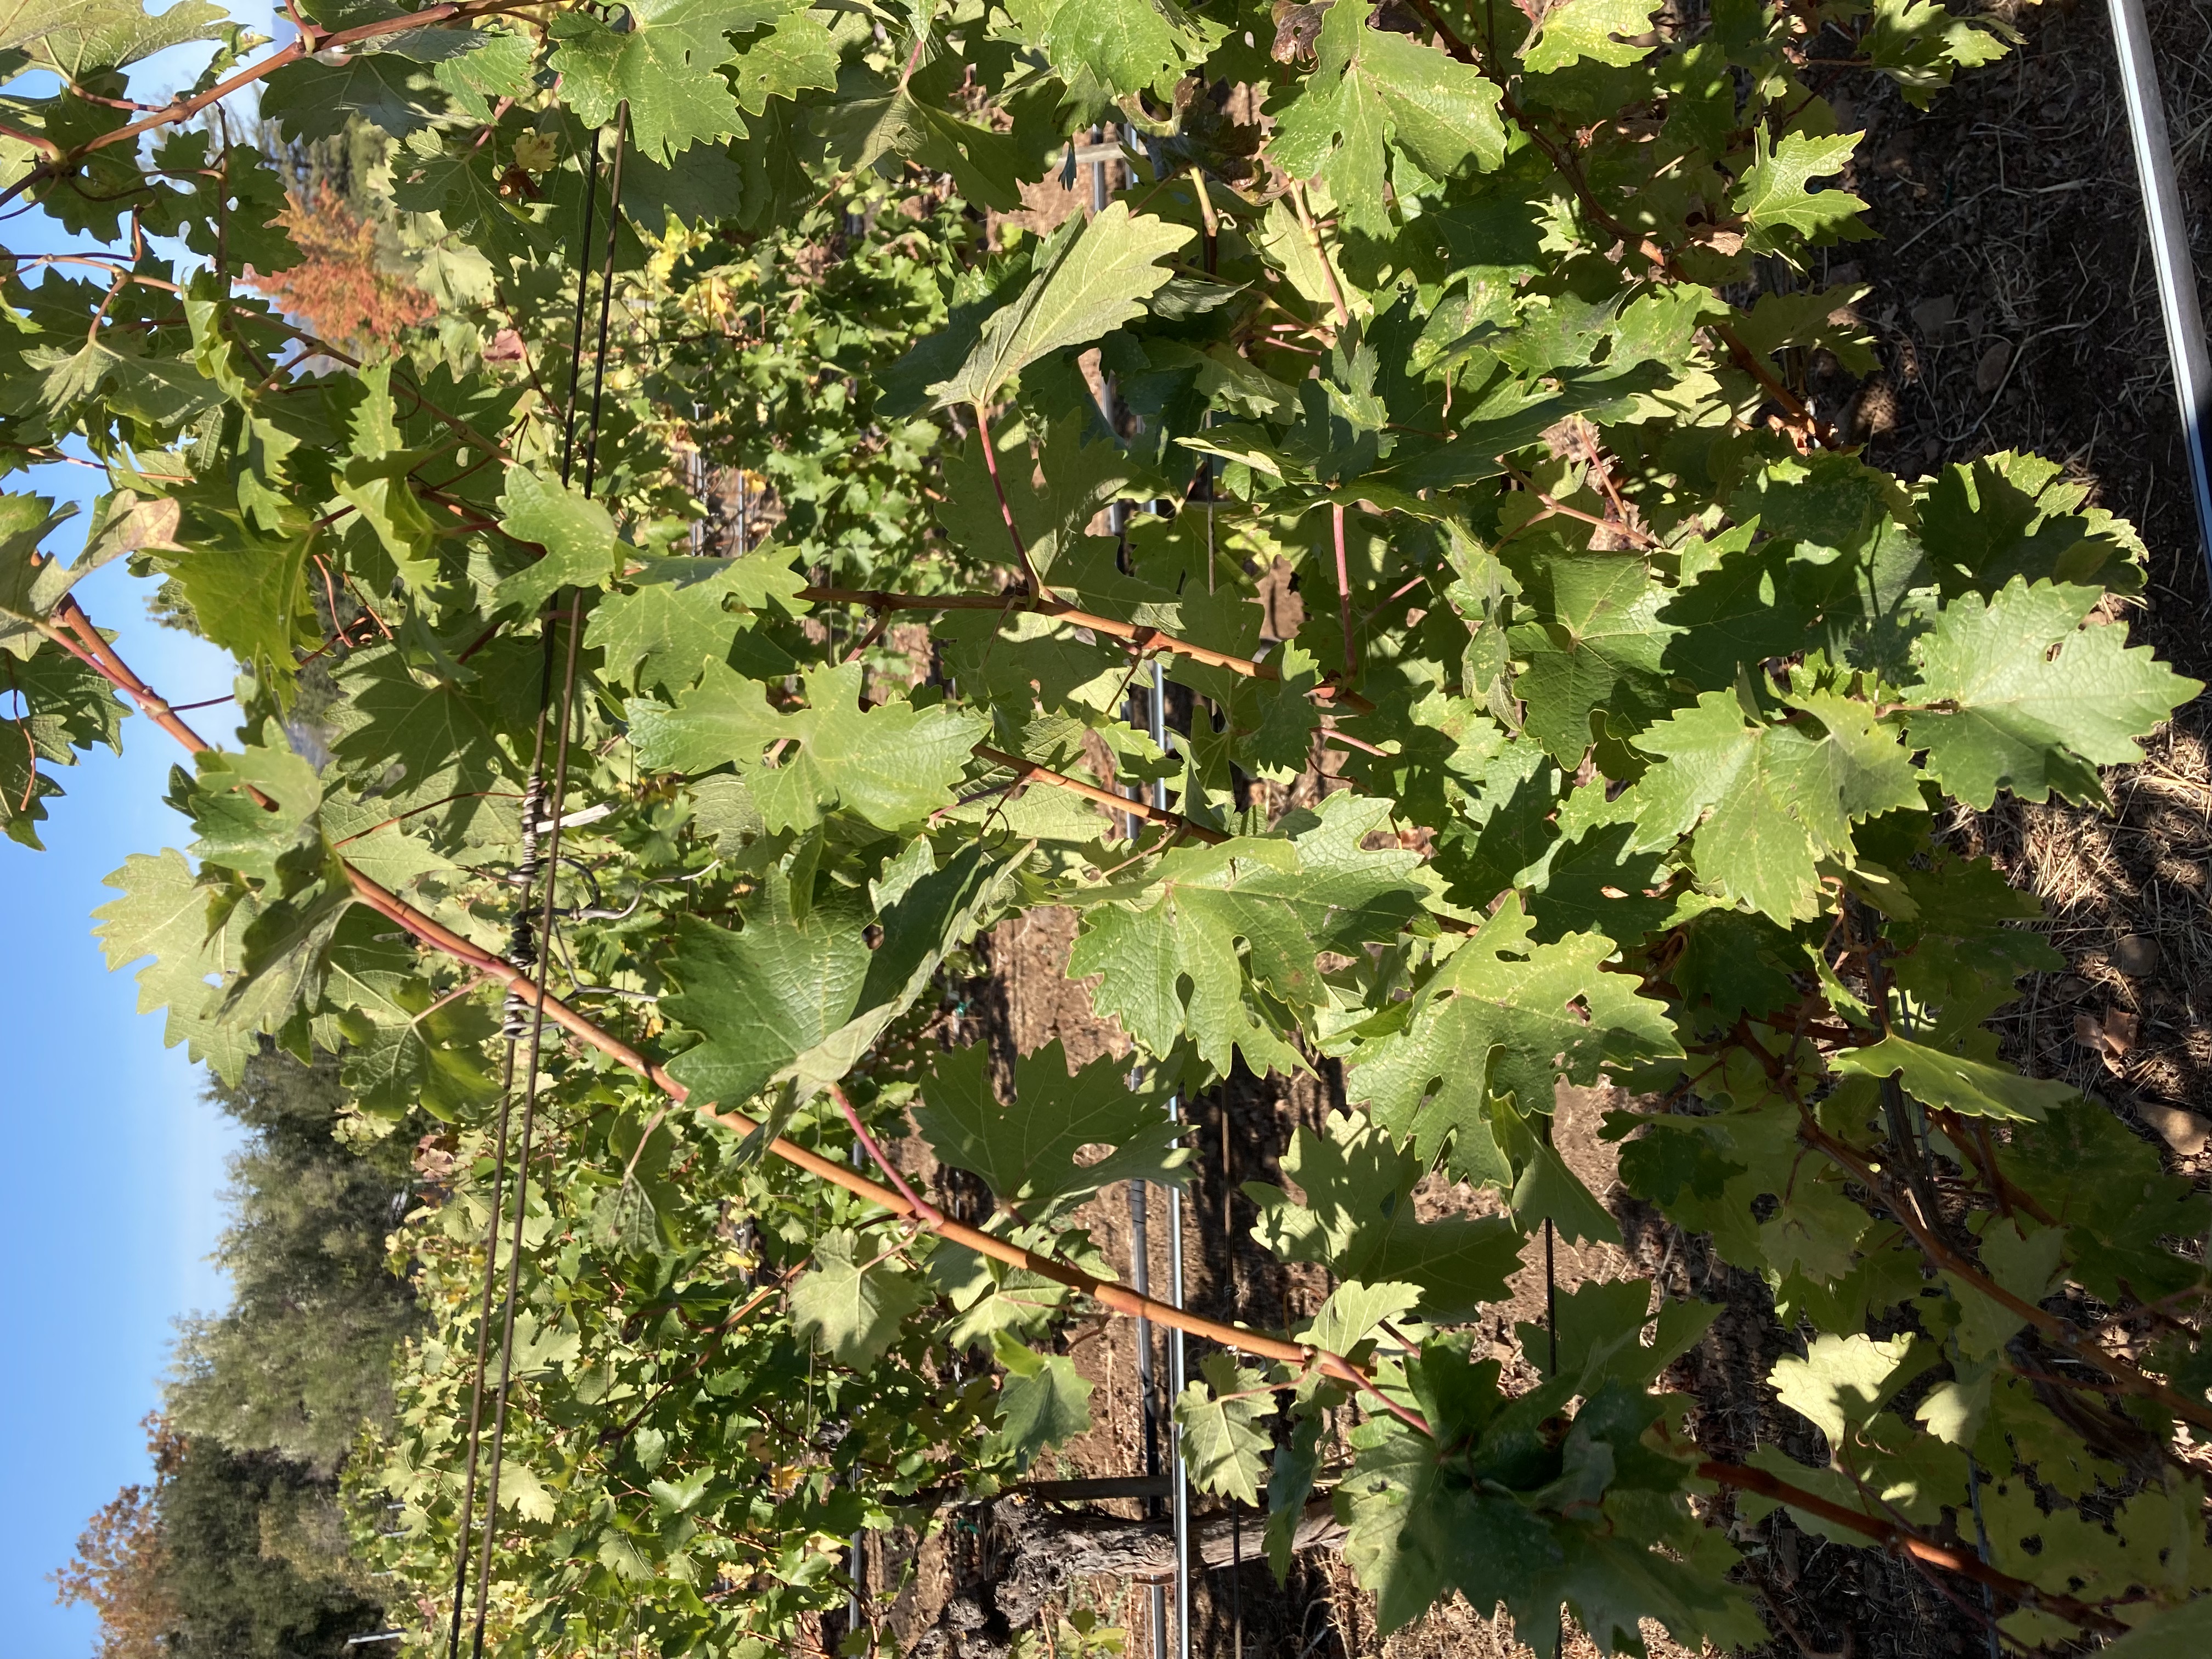
Label: No Virus